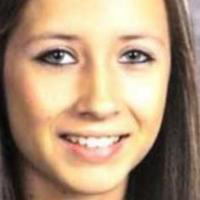
Age group: age 11-20